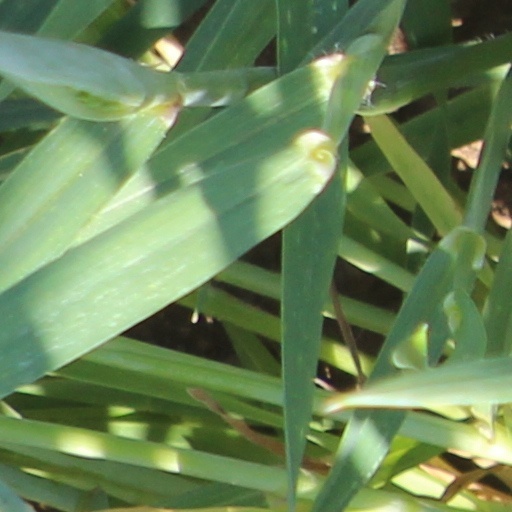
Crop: wheat